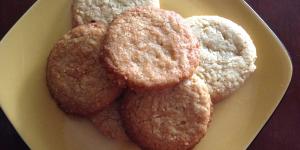
galletas de mantequilla y nuez